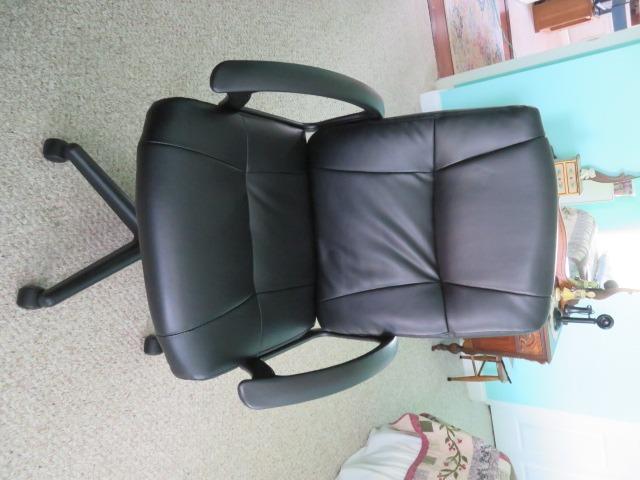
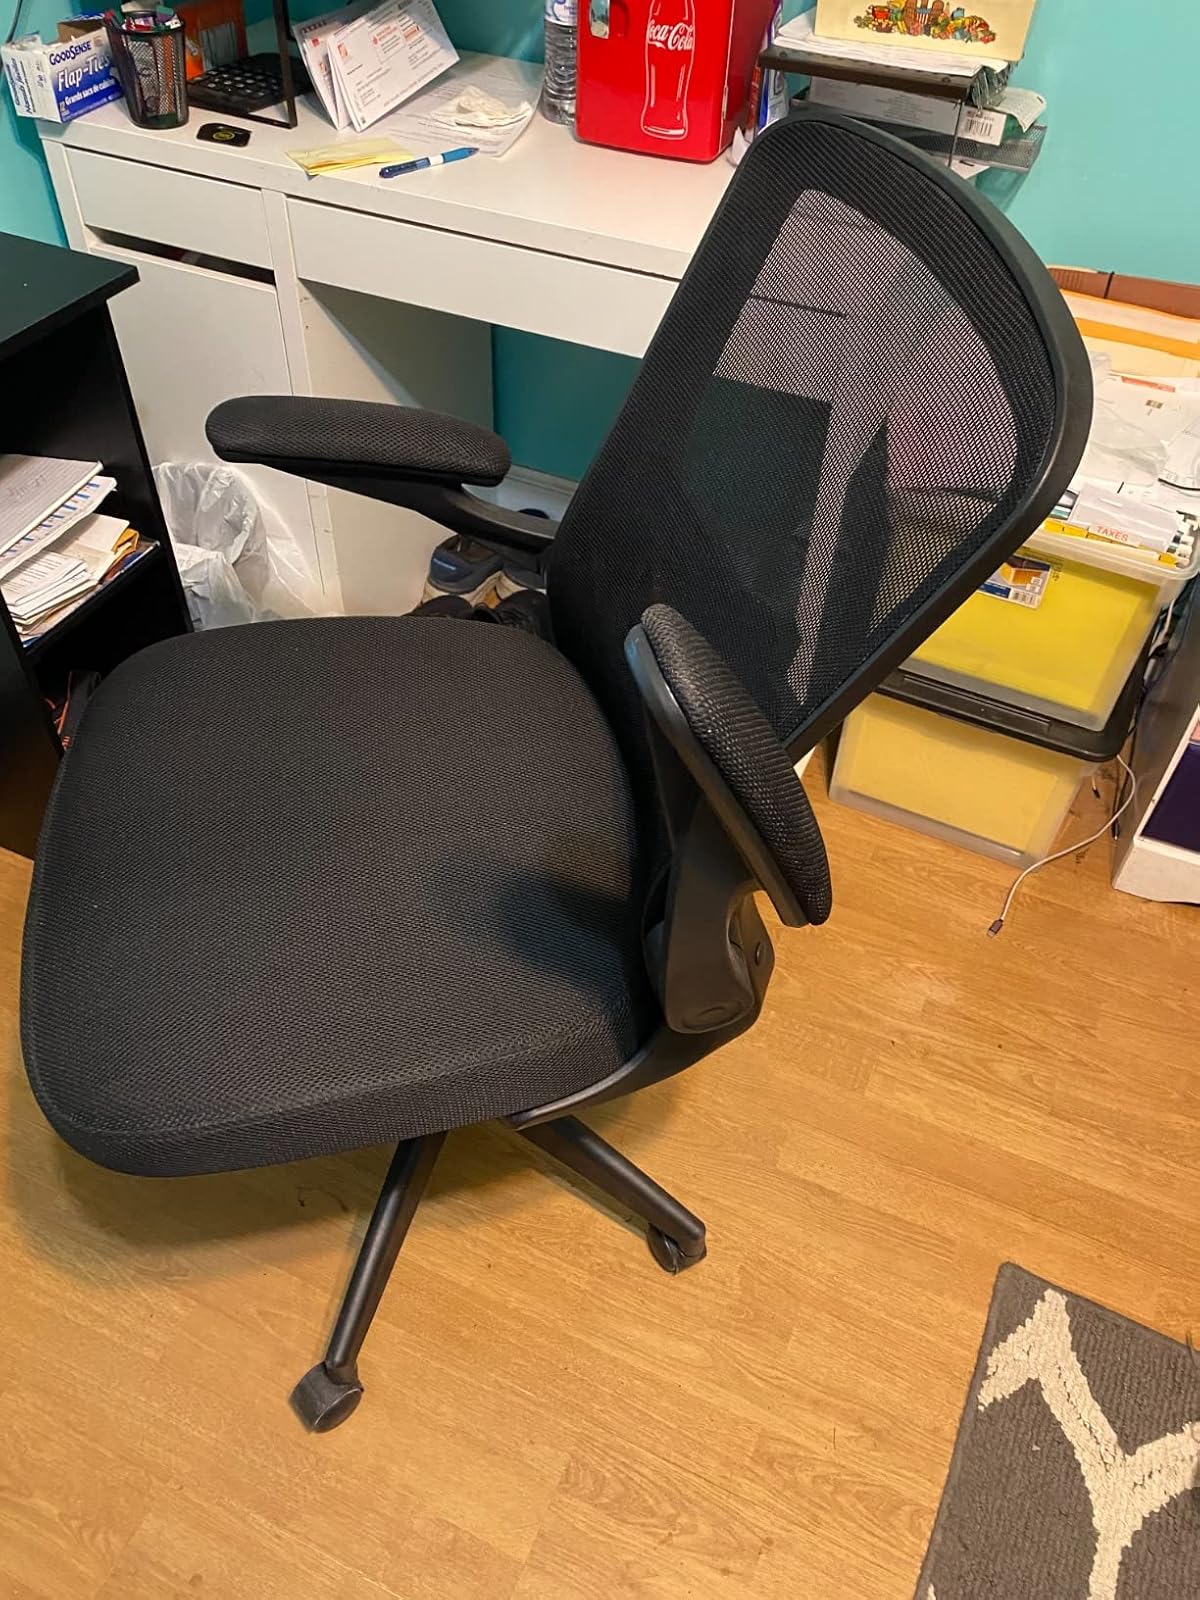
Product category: items_chair
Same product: no